Arsis and thesis

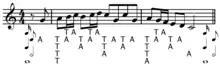
Note grouping. A=Arsis, T=Thesis.

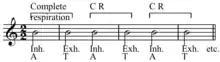
Binary and ternary rhythms and meter are said to originate in human movement. Inh.=Inhalation, Exh.=Exhalation.

In music and prosody, arsis (plural arses) and thesis (plural theses) are respectively the stronger and weaker parts of a musical measure or poetic foot. However, because of contradictions in the original definitions, writers use these words in different ways. In music, arsis is an unaccented note (upbeat), while the thesis is the downbeat. However, in discussions of Latin and modern poetry the word arsis is generally used to mean the stressed syllable of the foot, that is, the ictus.